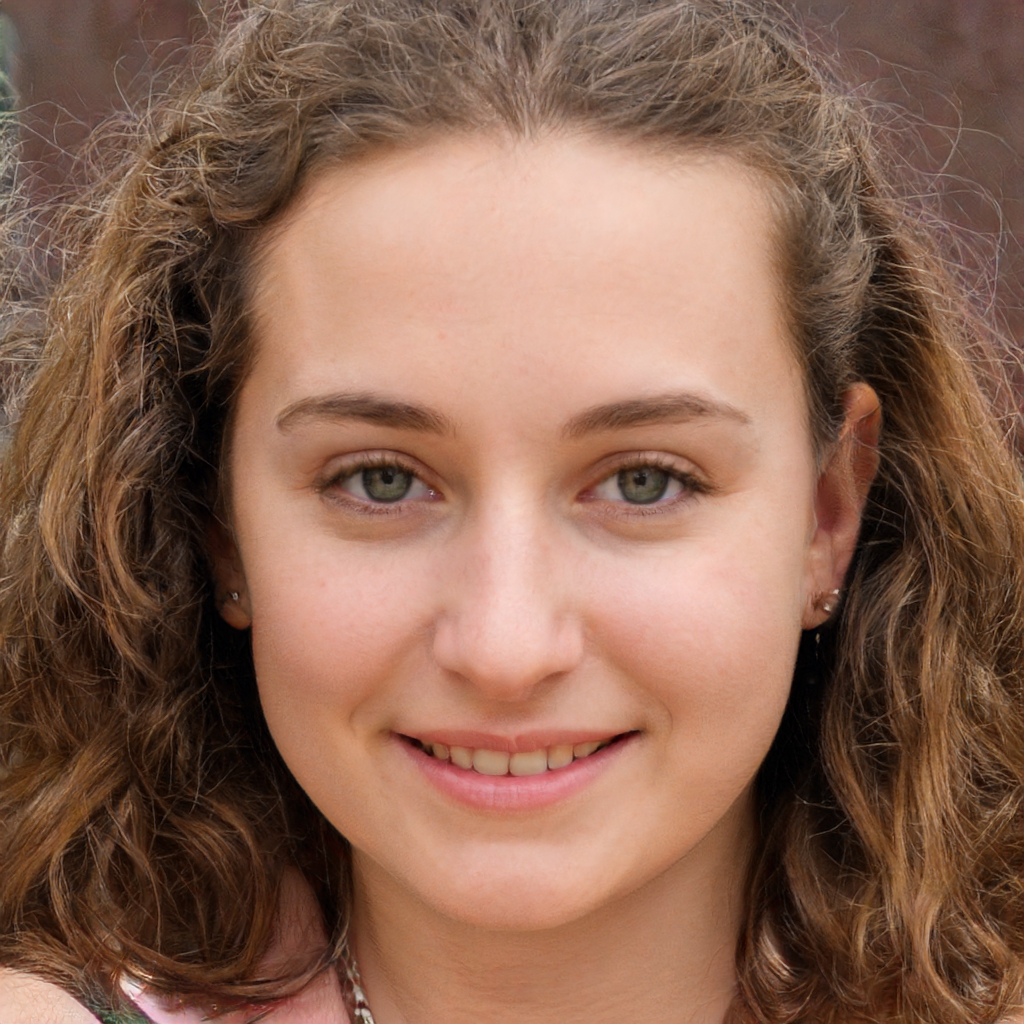
Gender: Female